Haleets

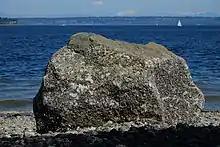
Haleets Rock, looking northwest from the beach. Petroglyphs are on the side facing the water.

The rock is tall and long. It sits about offshore, and has been marked with chiseled and drilled Coast Survey features since 1856, and a bronze geodetic mark was placed on it in 1934. Some sources say that the rock is one of three prominent Salish Sea petroglyphs that were always on the shoreline, but tectonic activity around the Seattle Fault may have put Haleets in the intertidal zone.